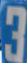
Number: 3